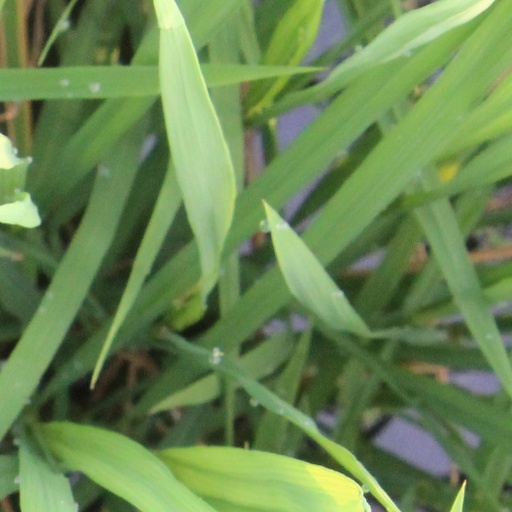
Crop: rice